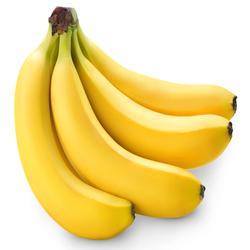
Label: Banana